Carnedd Llewelyn

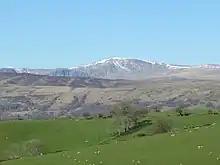
From above Llanrwst, snow still lingering in May

Carnedd Llewelyn, also spelled Carnedd Llywelyn, is a mountain massif in the Carneddau range in Snowdonia, north-west Wales. It is the highest point of the Carneddau at and the second-highest peak by relative height in Wales, 49th in the British Isles and lies on the border between Gwynedd and Conwy.